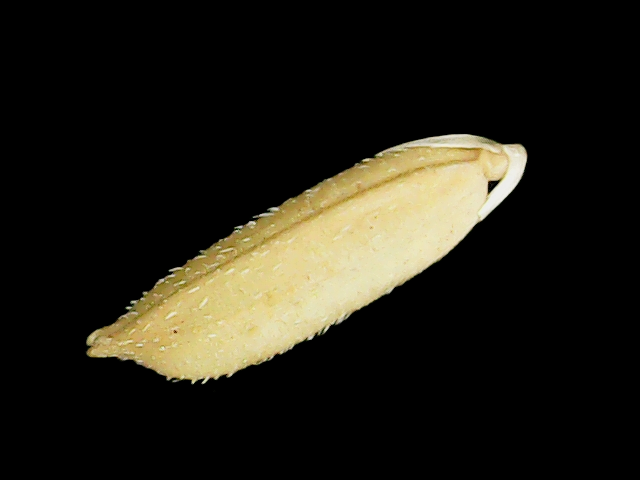
Rice variety: Binadhan11